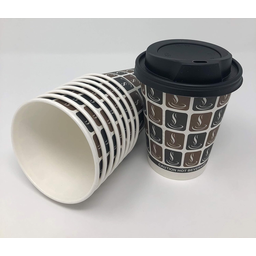
Label: paper